St. Thomas Church (Owings Mills, Maryland)

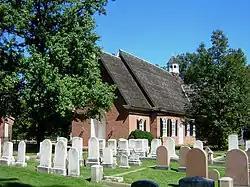
From the south

St. Thomas' Episcopal Church is a parish of the Episcopal Church in Owings Mills, Baltimore County, Maryland, part of the Diocese of Maryland. It is noted for its historic parish church, built in 1743.